Miro Sipek

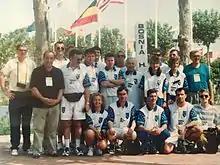
Olympic Team of Bosnia and Herzegovina at their first Olympics in Barcelona 1992 (Miro 4th bottom right).

His career continues in Australia where he moved with his family in 1995. He worked with the National Olympic Shooting Team of Australia from 1997 and took the team to the Olympics in 2000 Summer Olympics, 2004 Summer Olympics and 2008 Summer Olympics, as well as the Commonwealth Games in Manchester 2002 and Melbourne 2006. In 2009 he started working with the Australian Paralympic Shooting Team, whom he has been coaching until his retirement in January 2019.